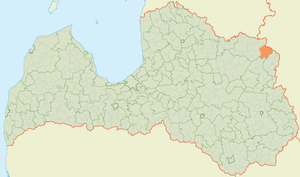
Liepnas pagasts
Liepnas pagasts' placering i Letland
Liepnas pagasts er en territorial enhed i Alūksnes novads i Letland. Pagasten havde 991 indbyggere i 2010 og 851 indbyggere i 2016 og omfatter et areal på 280,57 kvadratkilometer. Hovedbyen i pagasten er Liepna.